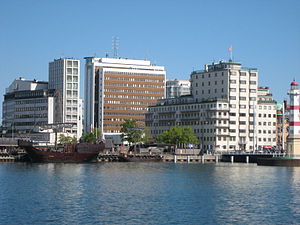
VTS Øresund
VTS-centeret har hjemme i Øresundshuset i Malmø, den brune bygning bag Kolgahuset.
VTS Øresund overvåger skibstrafikken i et område kaldet SOUNDREP nord for Øresund, fra Kullen i Sverige til lidt vest for Gilleleje og fra syd i Køge Bugt og i en sydvendt kasse fra Stevns til et punkt vest for Trelleborg og er delt op i en nordlig og en sydlig sektor adskilt af Øresundsforbindelsen.